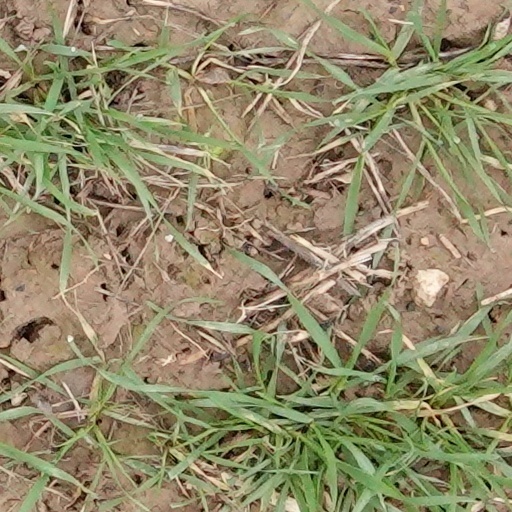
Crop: wheat